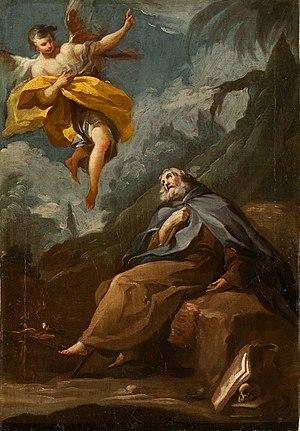
L’œuvre de Francisco De Goya commence approximativement en 1771 avec ses premières fresques pour la basilique du Pilar à Saragosse et termine en 1827 avec ses dernières toiles, dont la Laitière de Bordeaux. Durant ces années, le peintre produisit environ 700 peintures, 280 gravures et plusieurs milliers de dessins.